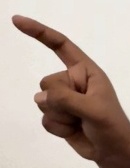
ASL sign: Z